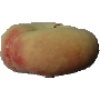
Label: peach_flat